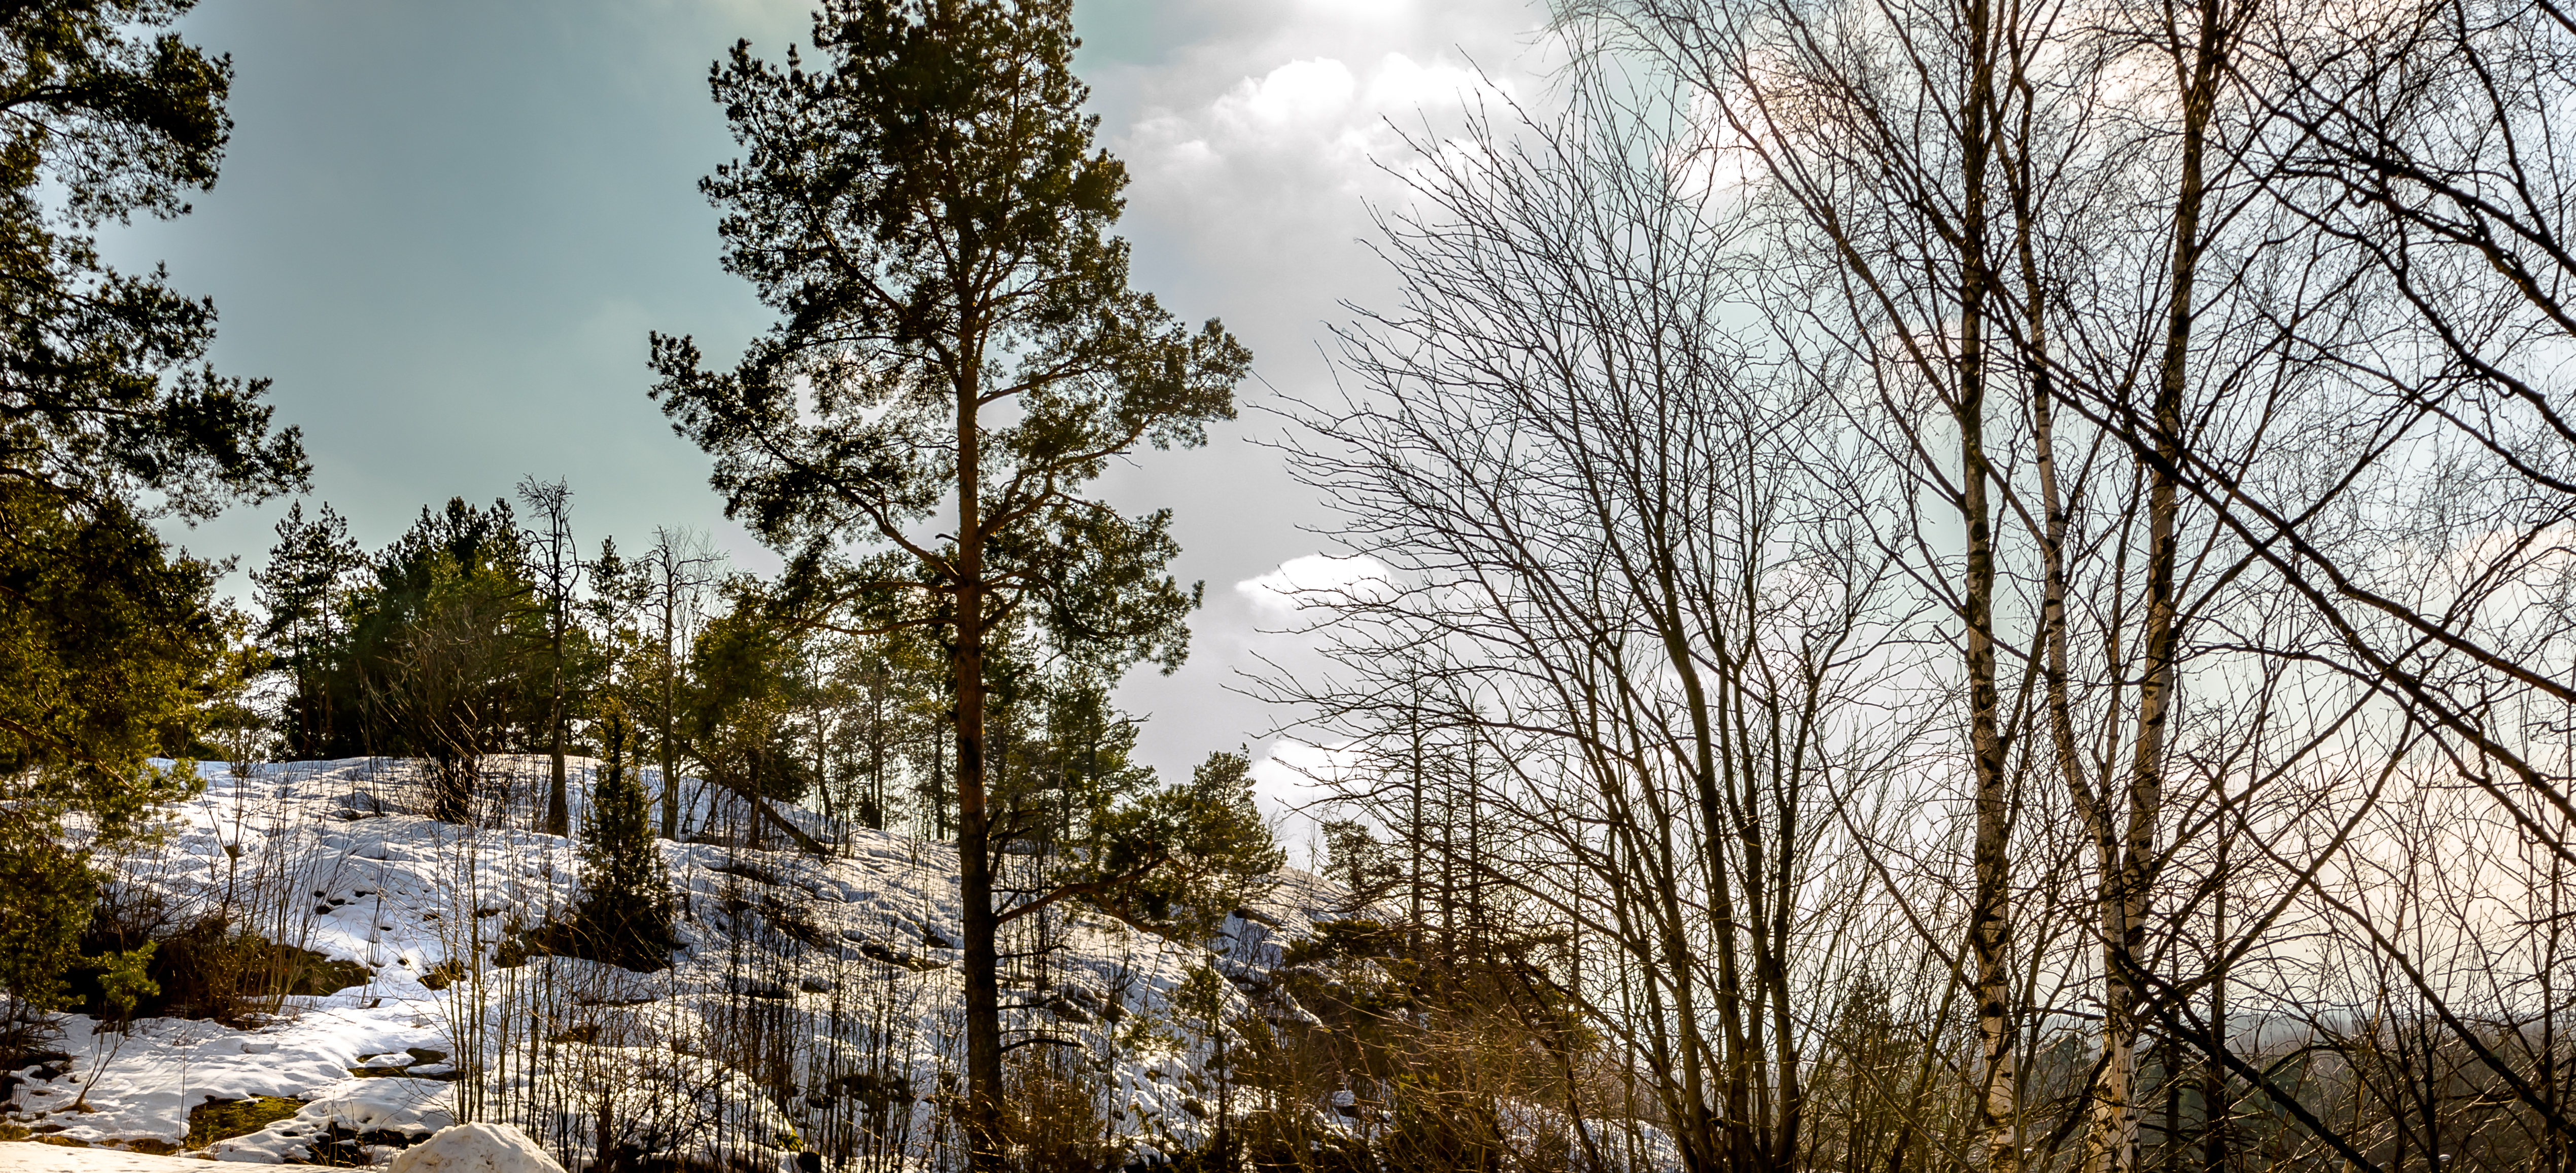
landscape, tree, nature, forest, wilderness, branch, snow, winter, plant, sky, sunlight, morning, leaf, hill, autumn, park, weather, season, trees, clouds, finland, helsinki, woodland, habitat, pihlajamki, natural environment, atmospheric phenomenon, woody plant